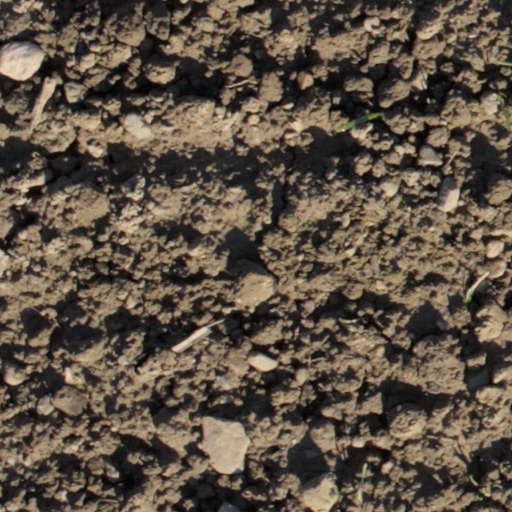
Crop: wheat